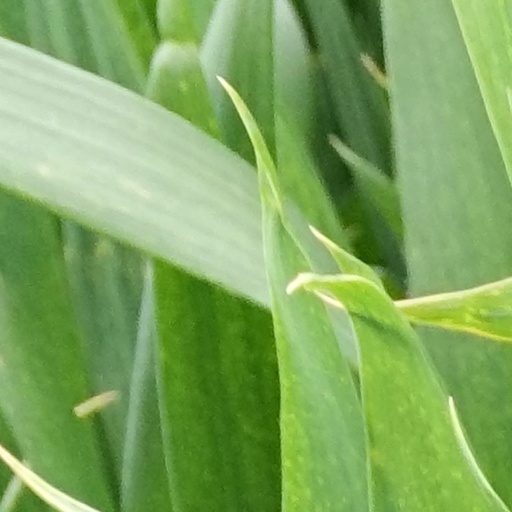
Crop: wheat